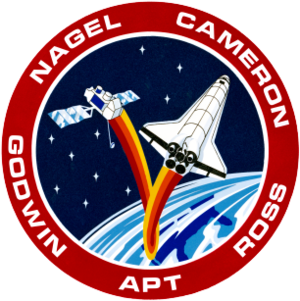
Rumfærge-programmet / Rumfærgemissioner / 1990'erne
STS-37 logo
Rumfærge-programmet blev planlagt under Nixons præsident periode i 1969 og første flyvning med NASAs rumfærge var i 1981.